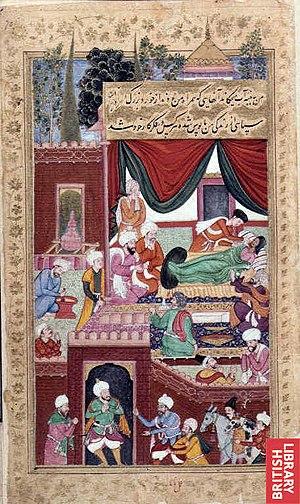
Babur, parfois orthographié Baber, né le 14 février 1483 à Andijan et mort le 26 décembre 1530 à Agra, est un prince timouride de l'Inde et le fondateur de l'Empire moghol.